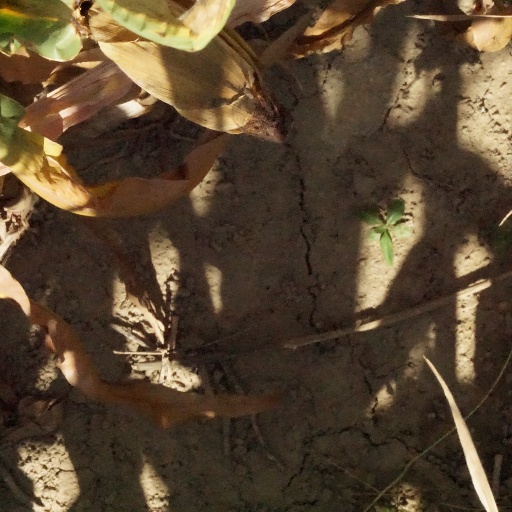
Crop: maize; corn